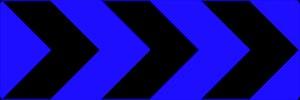
Les balises de virages à chevrons J4 sont des balises routières ayant pour objet de compléter ou de remplacer les balises J1, lorsque le renforcement de l'alerte est nécessaire.